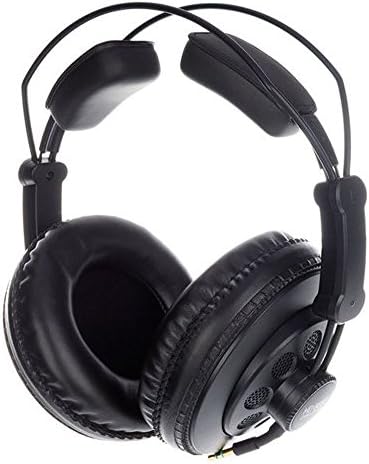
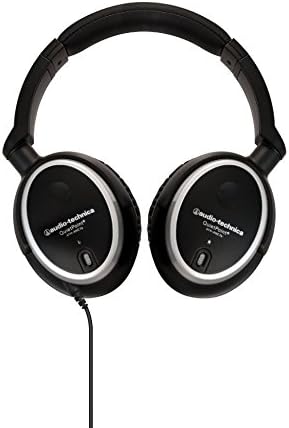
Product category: headphones
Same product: no